Illinois Freedom of Information Act

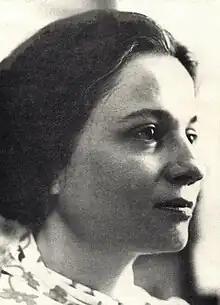
Photo of Susan Catania

The first version of FOIA was introduced to the General Assembly in 1974 by Representative Susan Catania. Her proposal came after the Watergate scandal, and also the 1968 Democratic National Convention, which was held in Chicago and brought scrutiny to the administration of Mayor Richard J. Daley. However, Catania, a Republican, was a member of the minority party and had trouble gaining supporters for the bill. The Illinois Municipal League, a statewide lobbying organization for municipalities, opposed FOIA as burdensome and disruptive to local government. Other opponents included lobbying organizations for law enforcement and county officials. Impediments to reform included a strong patronage system in Illinois, especially in Chicago, the state's largest city. Chicago-based Democrats in the General Assembly often opposed FOIA initiatives in the mid-1970s, referring the matters back to legislative committees to avoid consideration. These actions reflected Chicago's secretive political climate. Daley, mayor of Chicago from 1955 through 1976, kept few records in writing, and was known to make decisions in a way that was difficult to monitor. This trend continued with the mayors after Daley's tenure, Michael Bilandic and Jane Byrne.